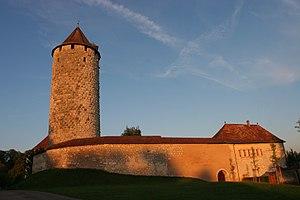
Tour Réfous